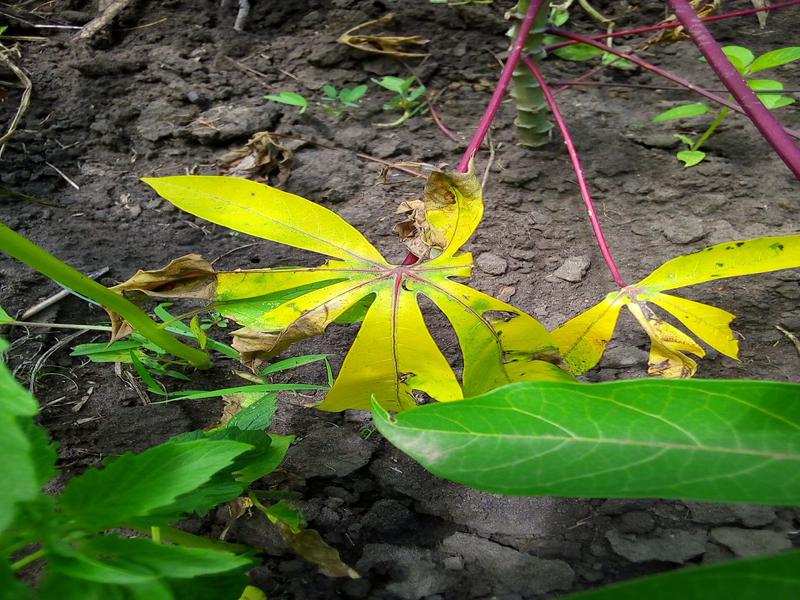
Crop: cassava
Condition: bacterial_blight